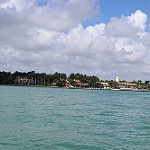
Label: sea